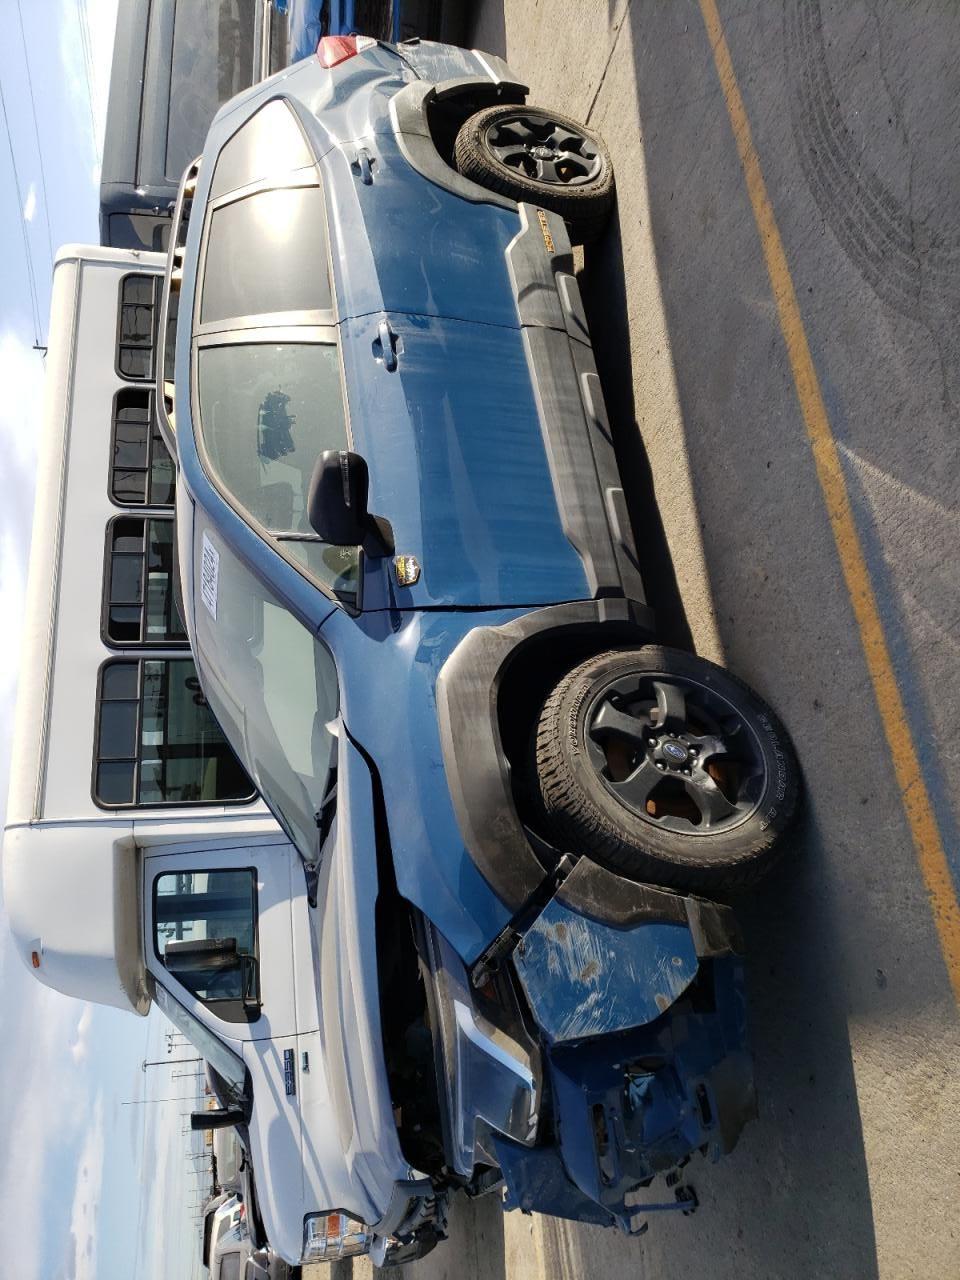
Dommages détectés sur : pare-choc avant, feu avant droit, capot, aile avant gauche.
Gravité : majeur